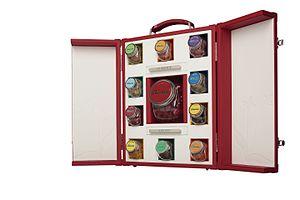
Malle Ricola créée par la maison de luxe Pinel &amp
Pinel & Pinel est une entreprise française œuvrant dans la conception, la fabrication et la vente de produits de luxe, notamment dans les domaines de la maroquinerie, de la malleterie et de la maison. La société est fondée à Paris en 1998 par Fred Pinel.